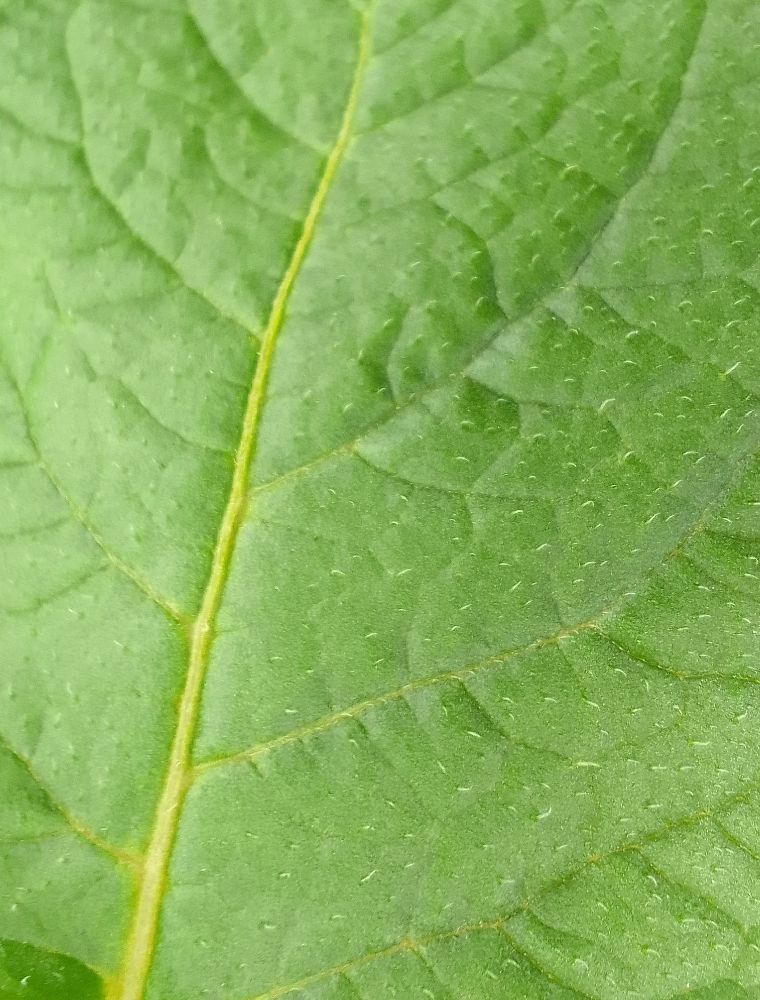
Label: Healthy